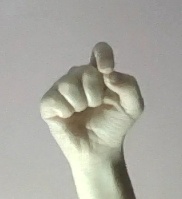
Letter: fa